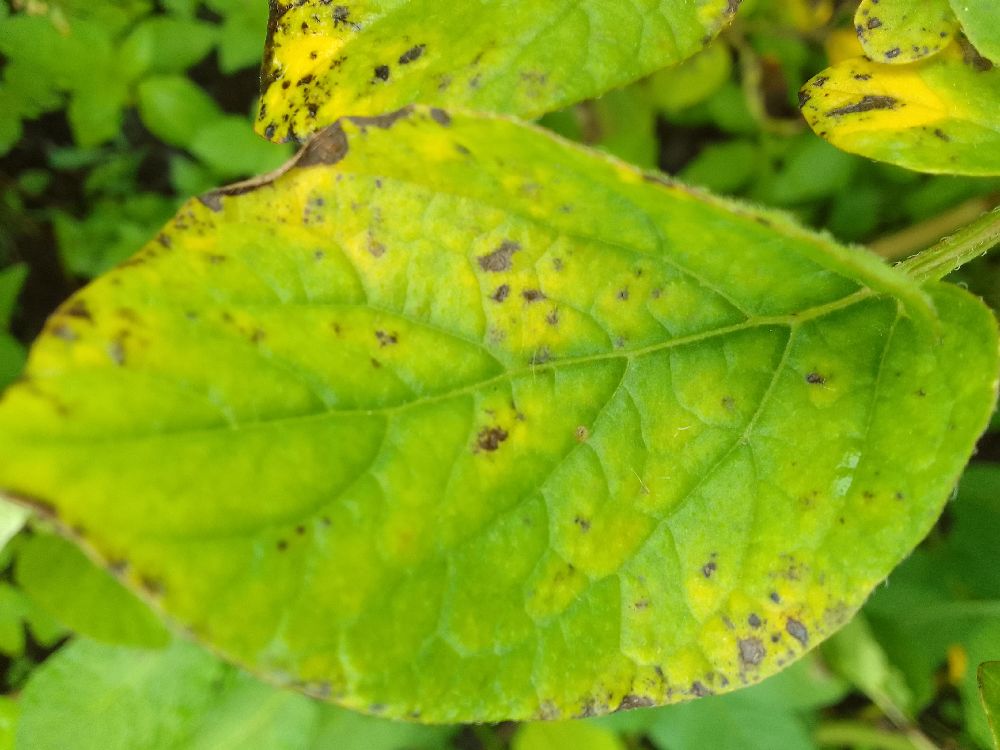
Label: Early blight